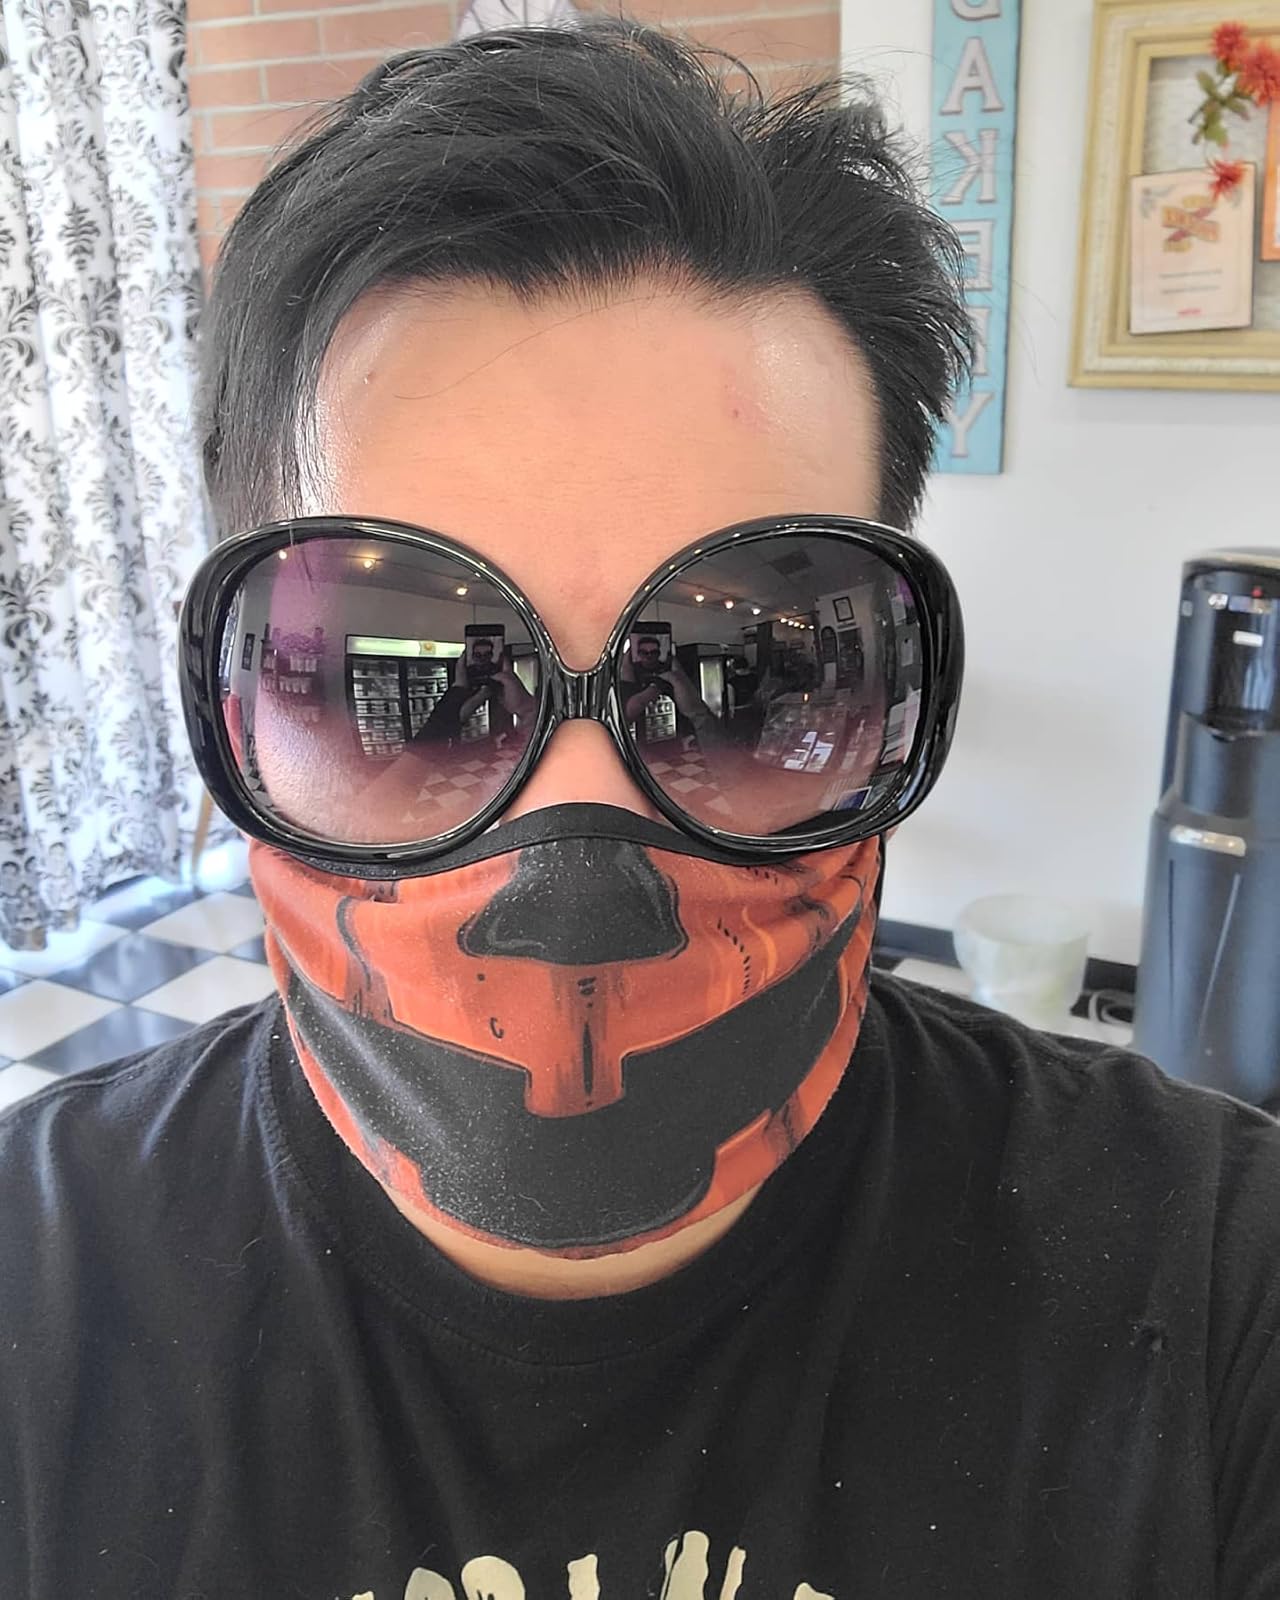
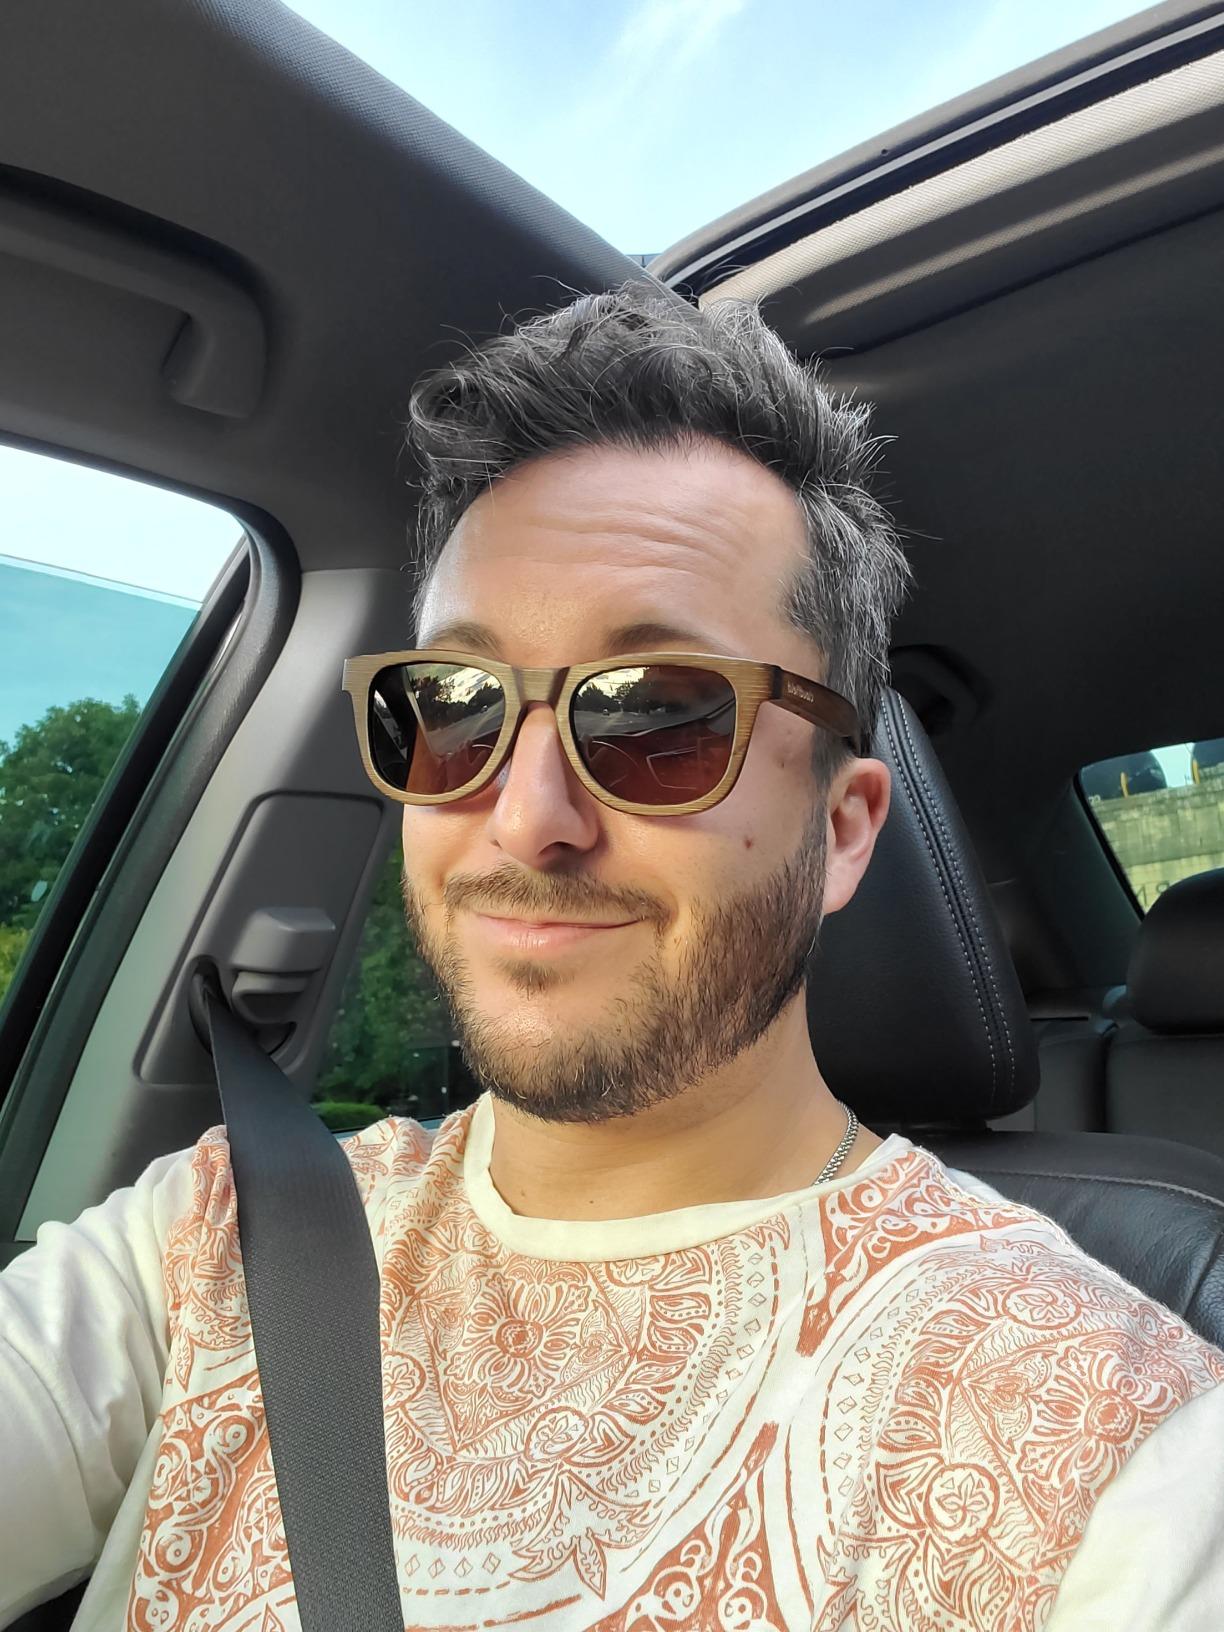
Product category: accessories_sunglasses
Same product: no